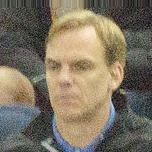
Age: 54